Bagan (fishing)

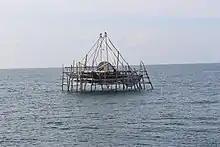
Stationary bagan off Sebamban beach.

Bagan or bagang is a fishing instrument (lift net) that uses nets and lights so that it can be used for light fishing, originating from Indonesia. Bagan is floated out to the sea to catch fishes, squids, and shrimps, and remain in the sea for several days or even months. The catch would be transported to land using other boats.